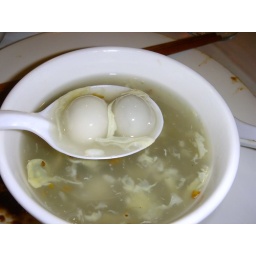
Glutinous rice balls stuffed with black sesame paste in preserved petals of sweet osmanthus and fermented glutinous rice soup